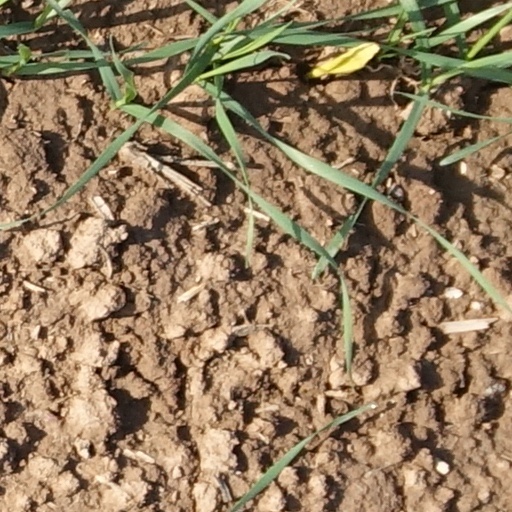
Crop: wheat